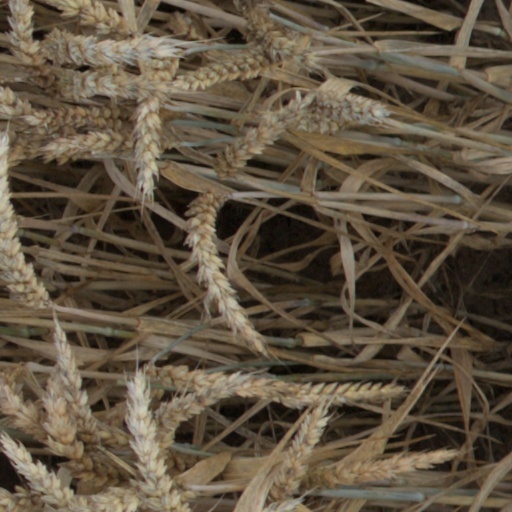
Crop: wheat